2018 Rally Catalunya

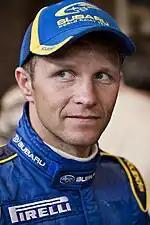
2003 World Drivers' Champion Petter Solberg participated in World Rally Championship-2 category with a Volkswagen Polo GTI.

The rally marked Volkswagen's return to the World Championship with a factory-supported team after the company withdrew from the category in 2016. Volkswagen Motorsport will enter two Volkswagen Polo GTIs built to Group R5 specifications in the World Rally Championship-2 support series. They will be driven by 2003 World Drivers' Champion Petter Solberg and M-Sport regular Eric Camilli.